Parey-sous-Montfort

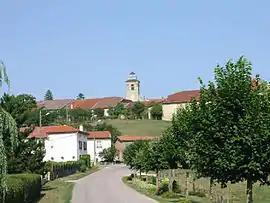
A general view of Parey-sous-Montfort

Parey-sous-Montfort is a commune in the Vosges department in Grand Est in northeastern France.